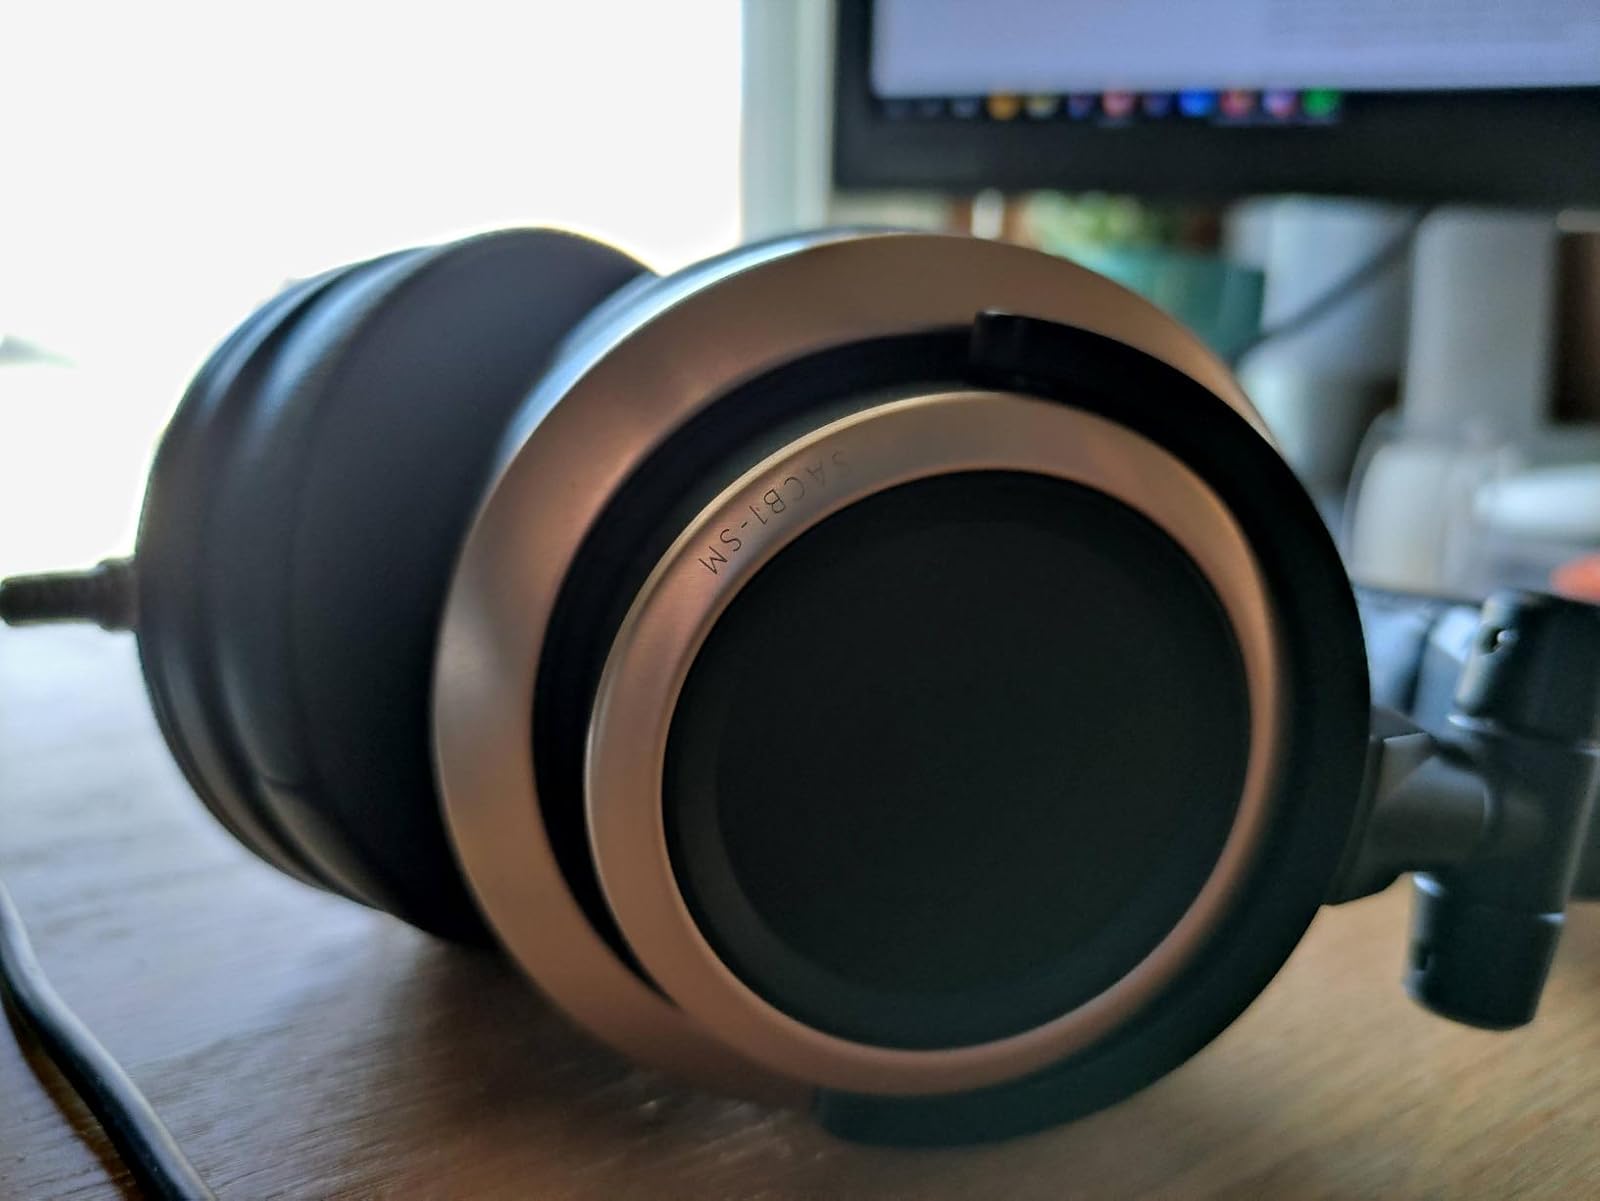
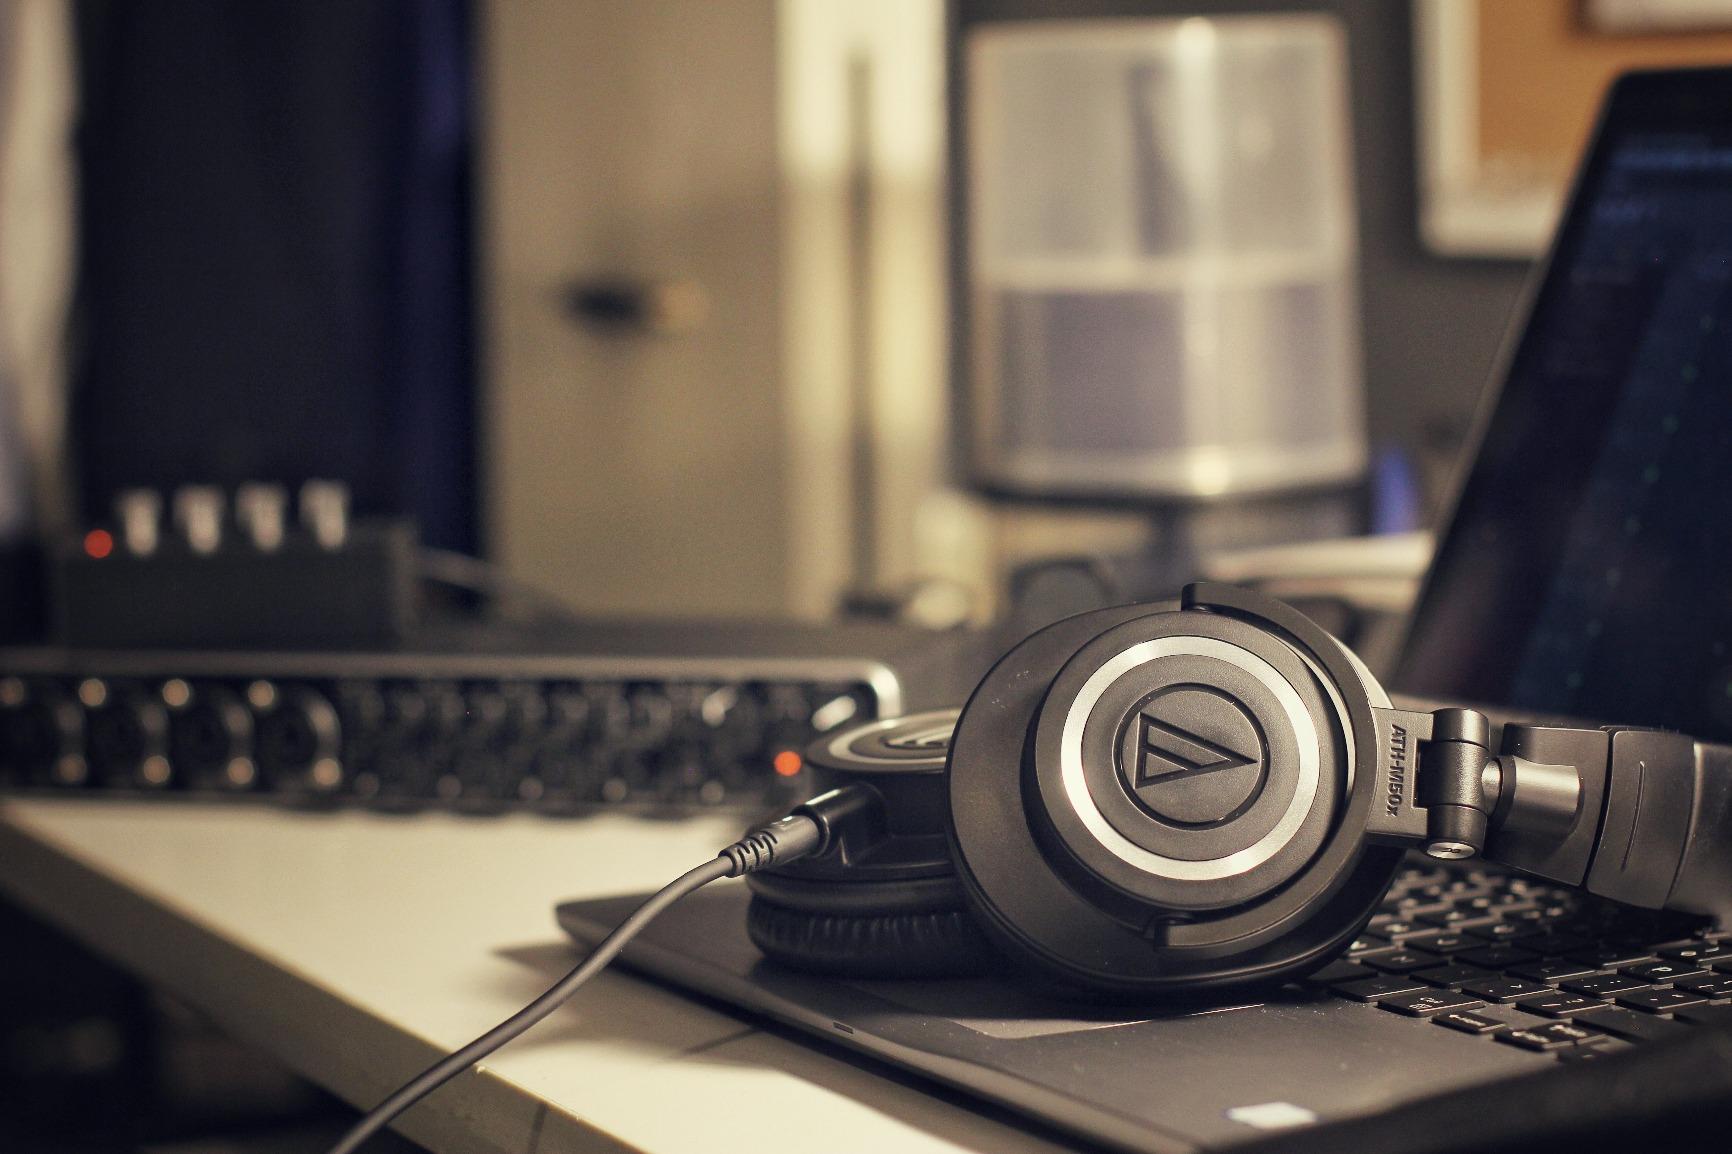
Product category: headphones
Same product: no